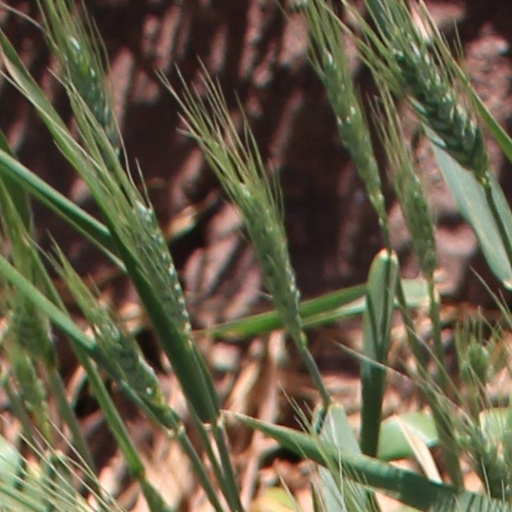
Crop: wheat